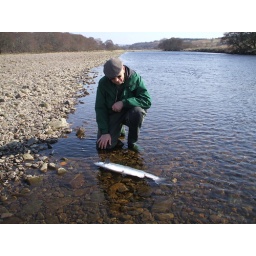
Keep the fish in the water